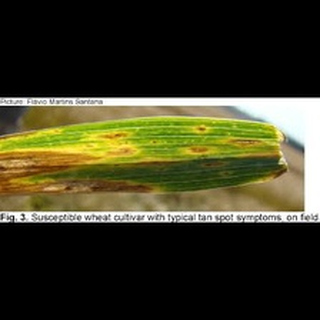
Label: wheat_tan_spot